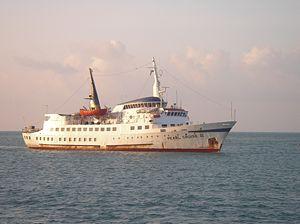
La bataille au large de Jaffna est une bataille navale livrée le 11 mai 2006, au large de Jaffna près du village de Vettilaikerni, dans l'océan Indien, entre la marine du Sri Lanka et les indépendantistes Tamouls lors de la guerre civile du Sri Lanka.